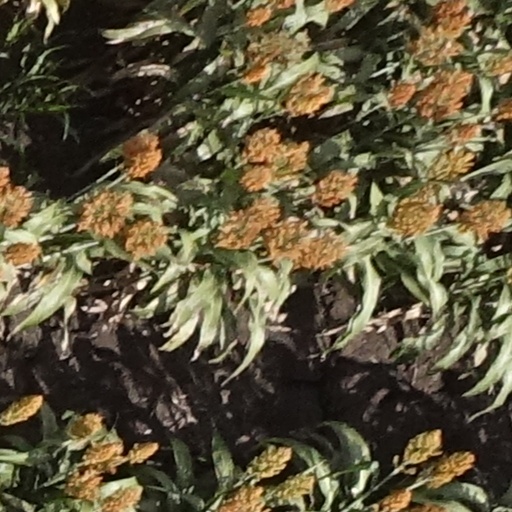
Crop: sorghum